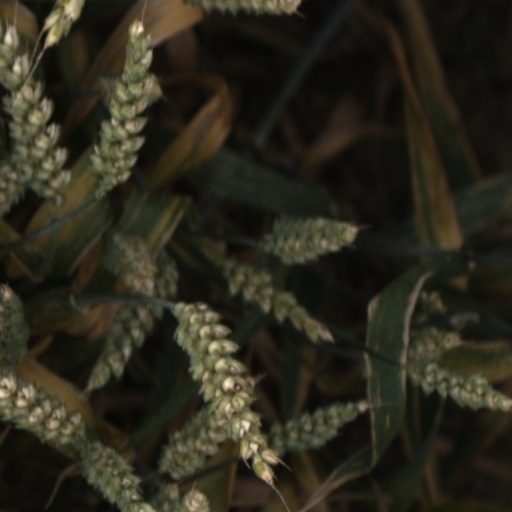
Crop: wheat